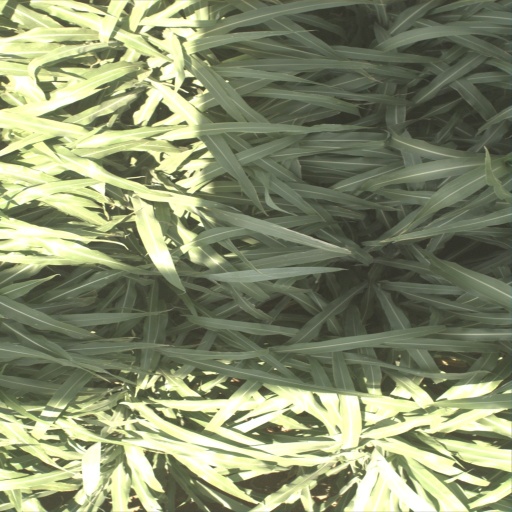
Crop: sorghum